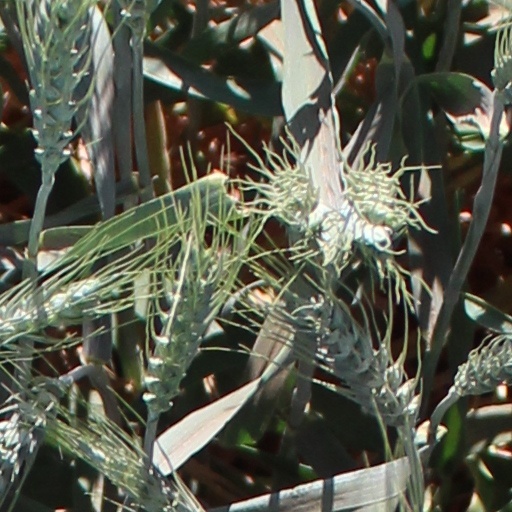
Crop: wheat